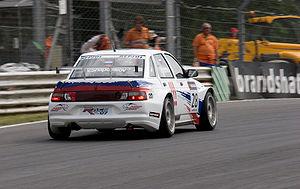
Viktor Shapovalov est un pilote automobile russe. Il a participé à de nombreuses courses de WTCC et a fondé, en 2007, l'équipe Russian Bears Motorsport qu'il dirige encore aujourd'hui.